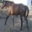
Label: horse